Answer in natural language. How many Statues are visible in the scene? Choose between the following options: 3, 2, 4, 1 or 0
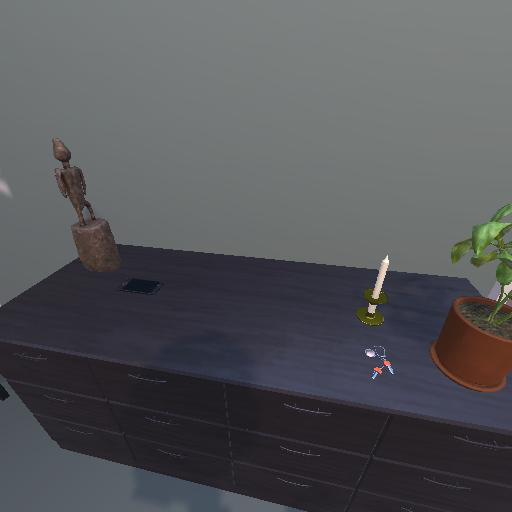
<answer>1</answer>